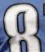
Number: 8